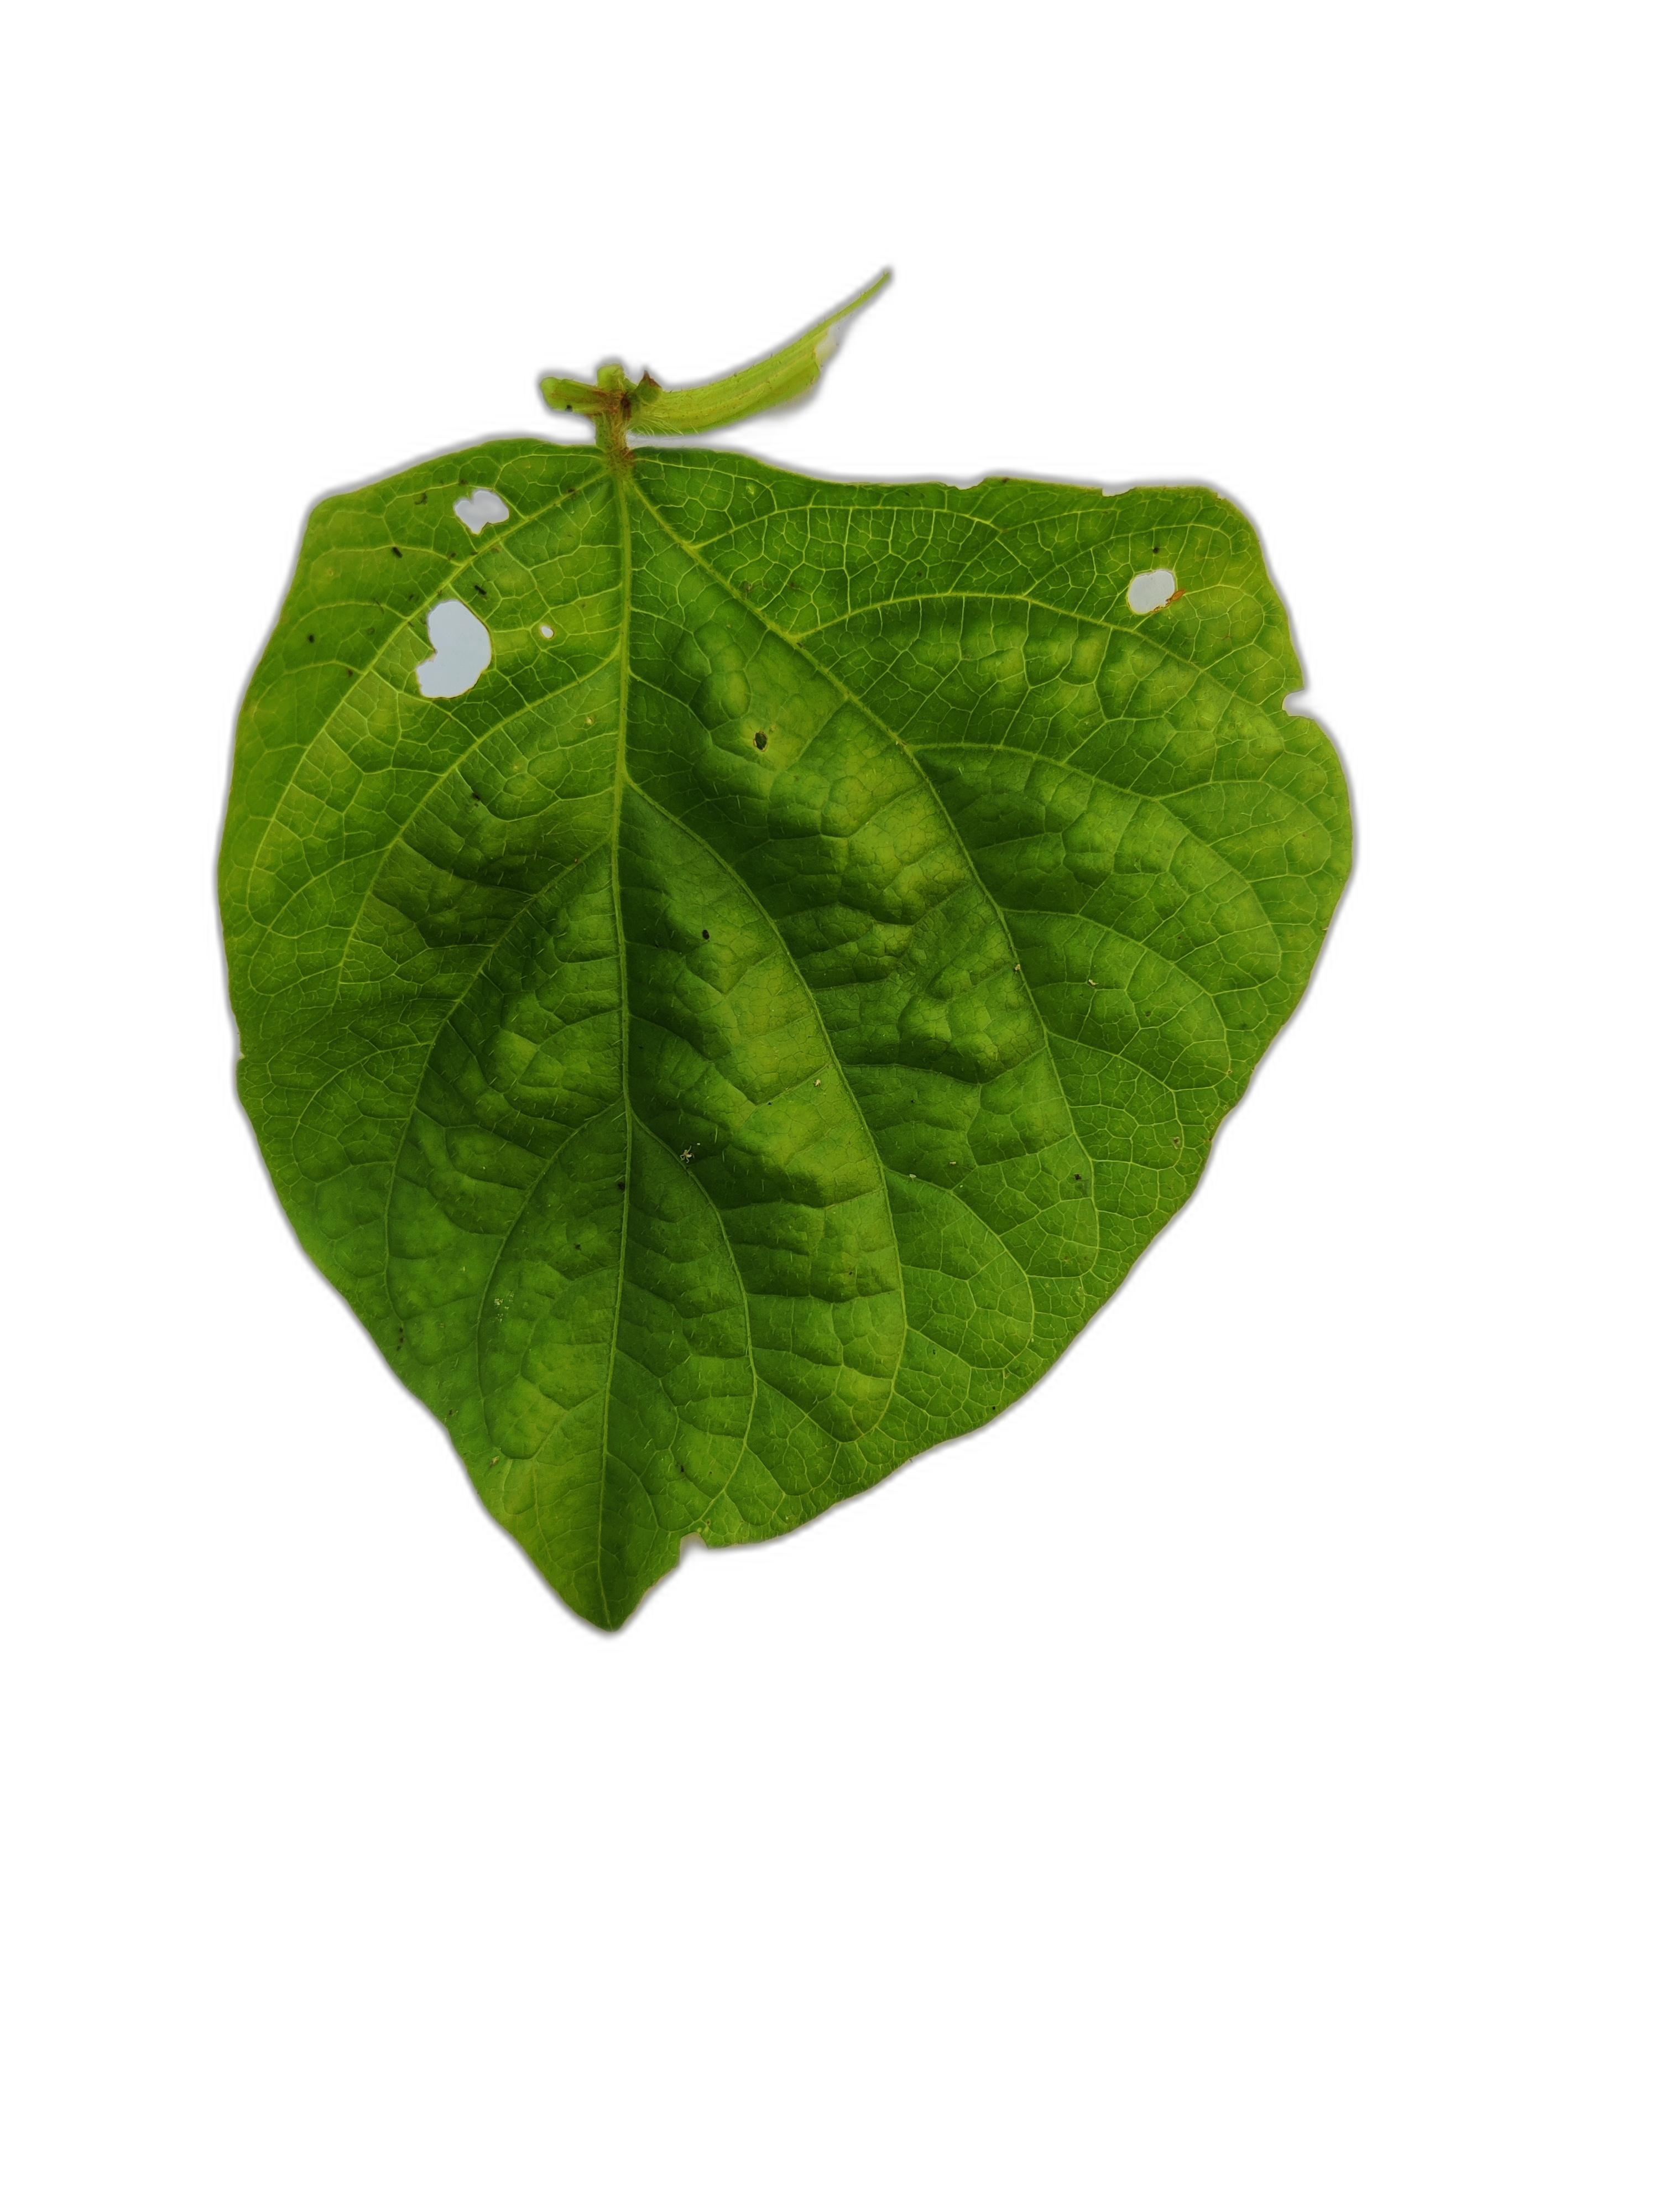
Label: Leaf Crinkle